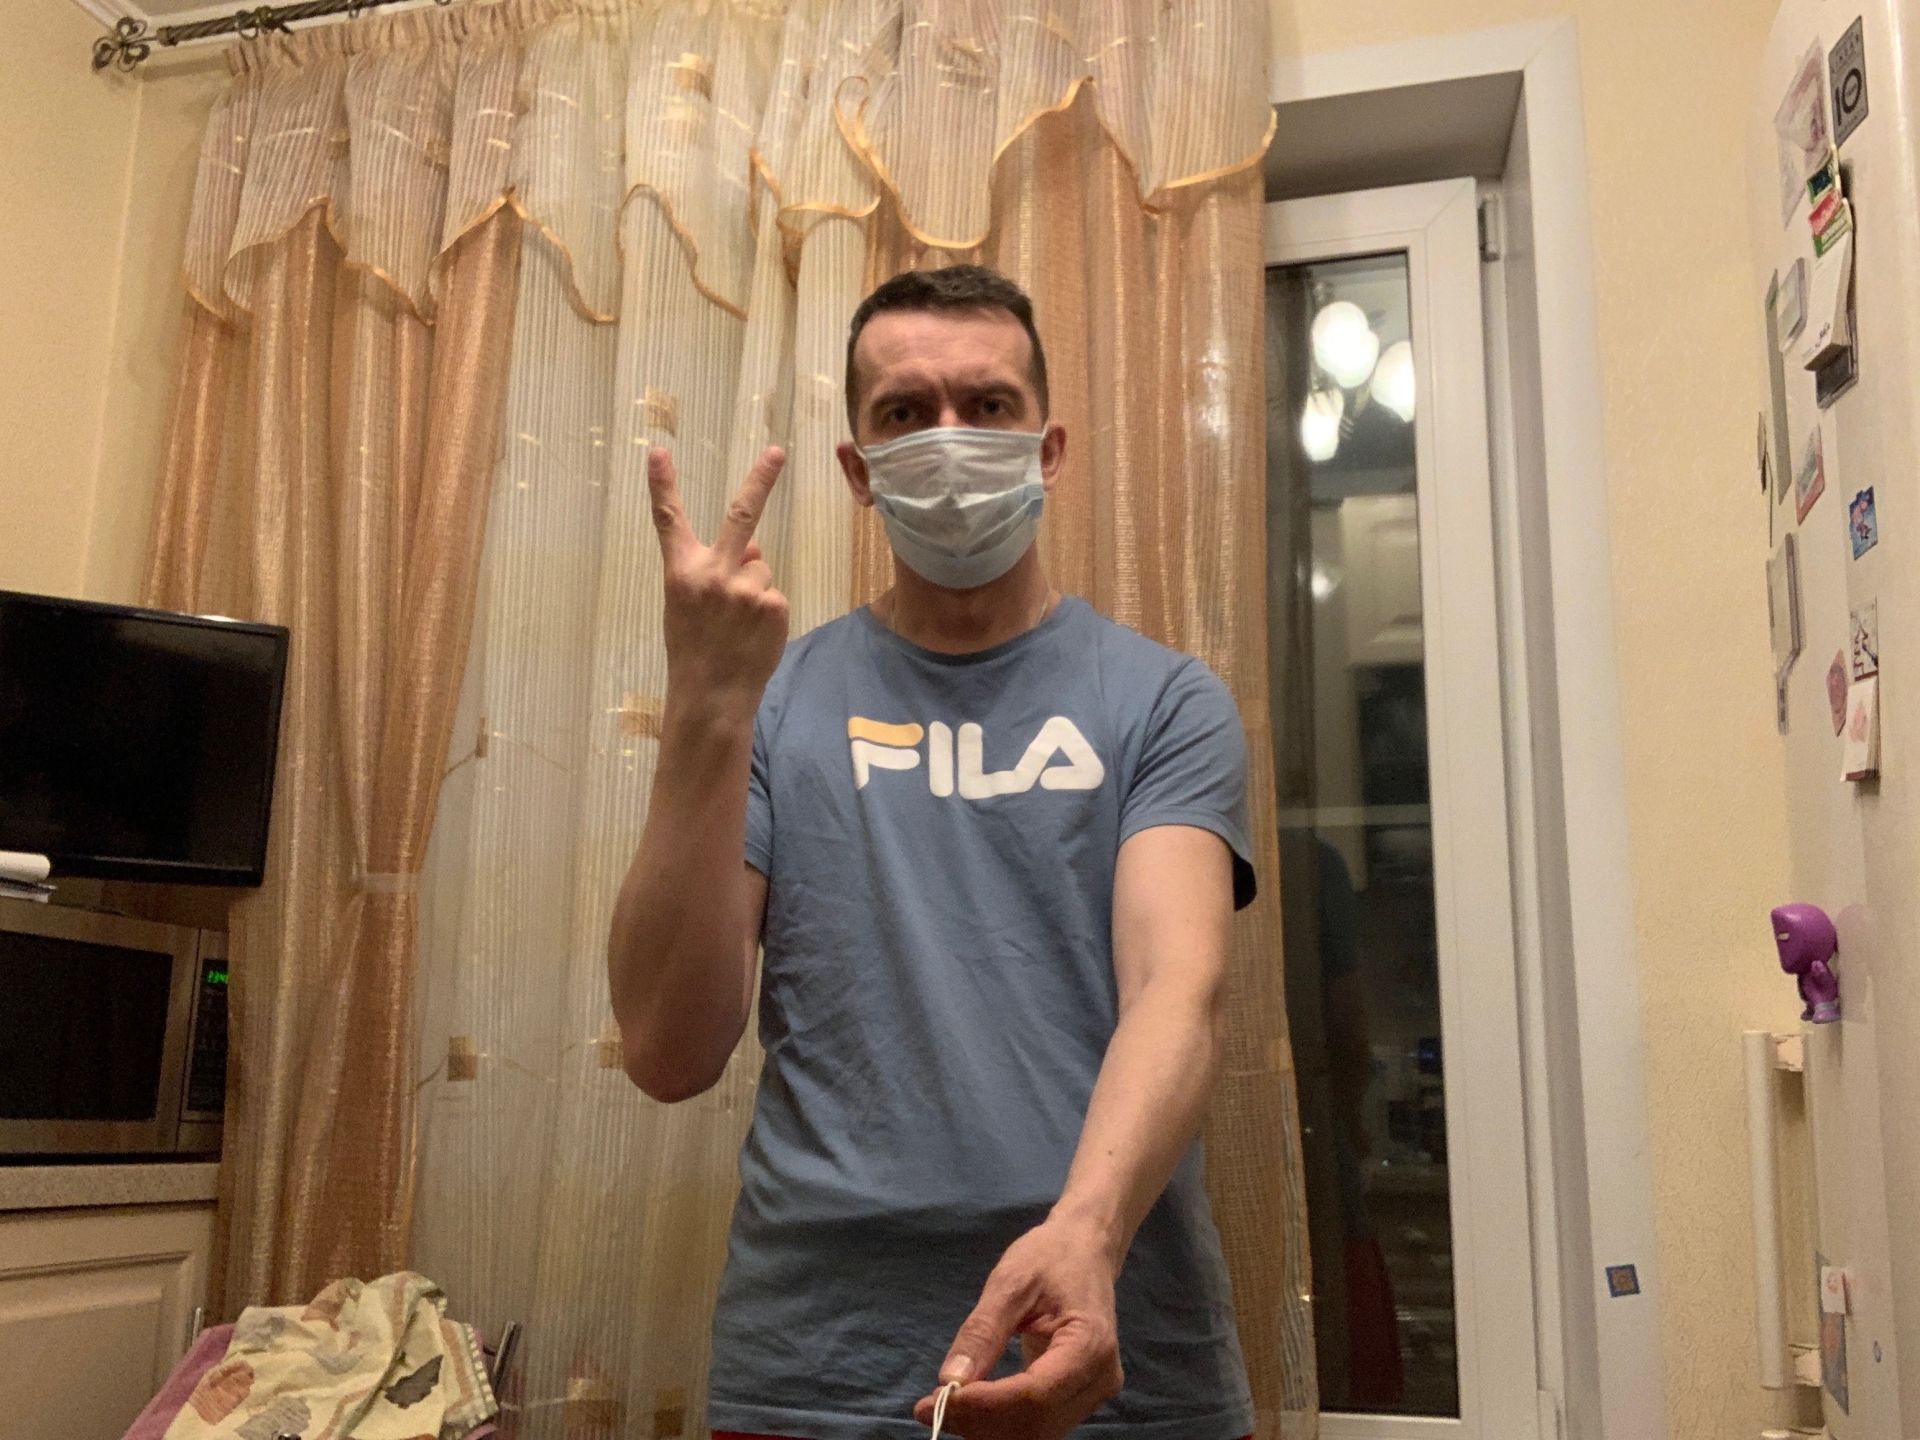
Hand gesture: peace_inverted